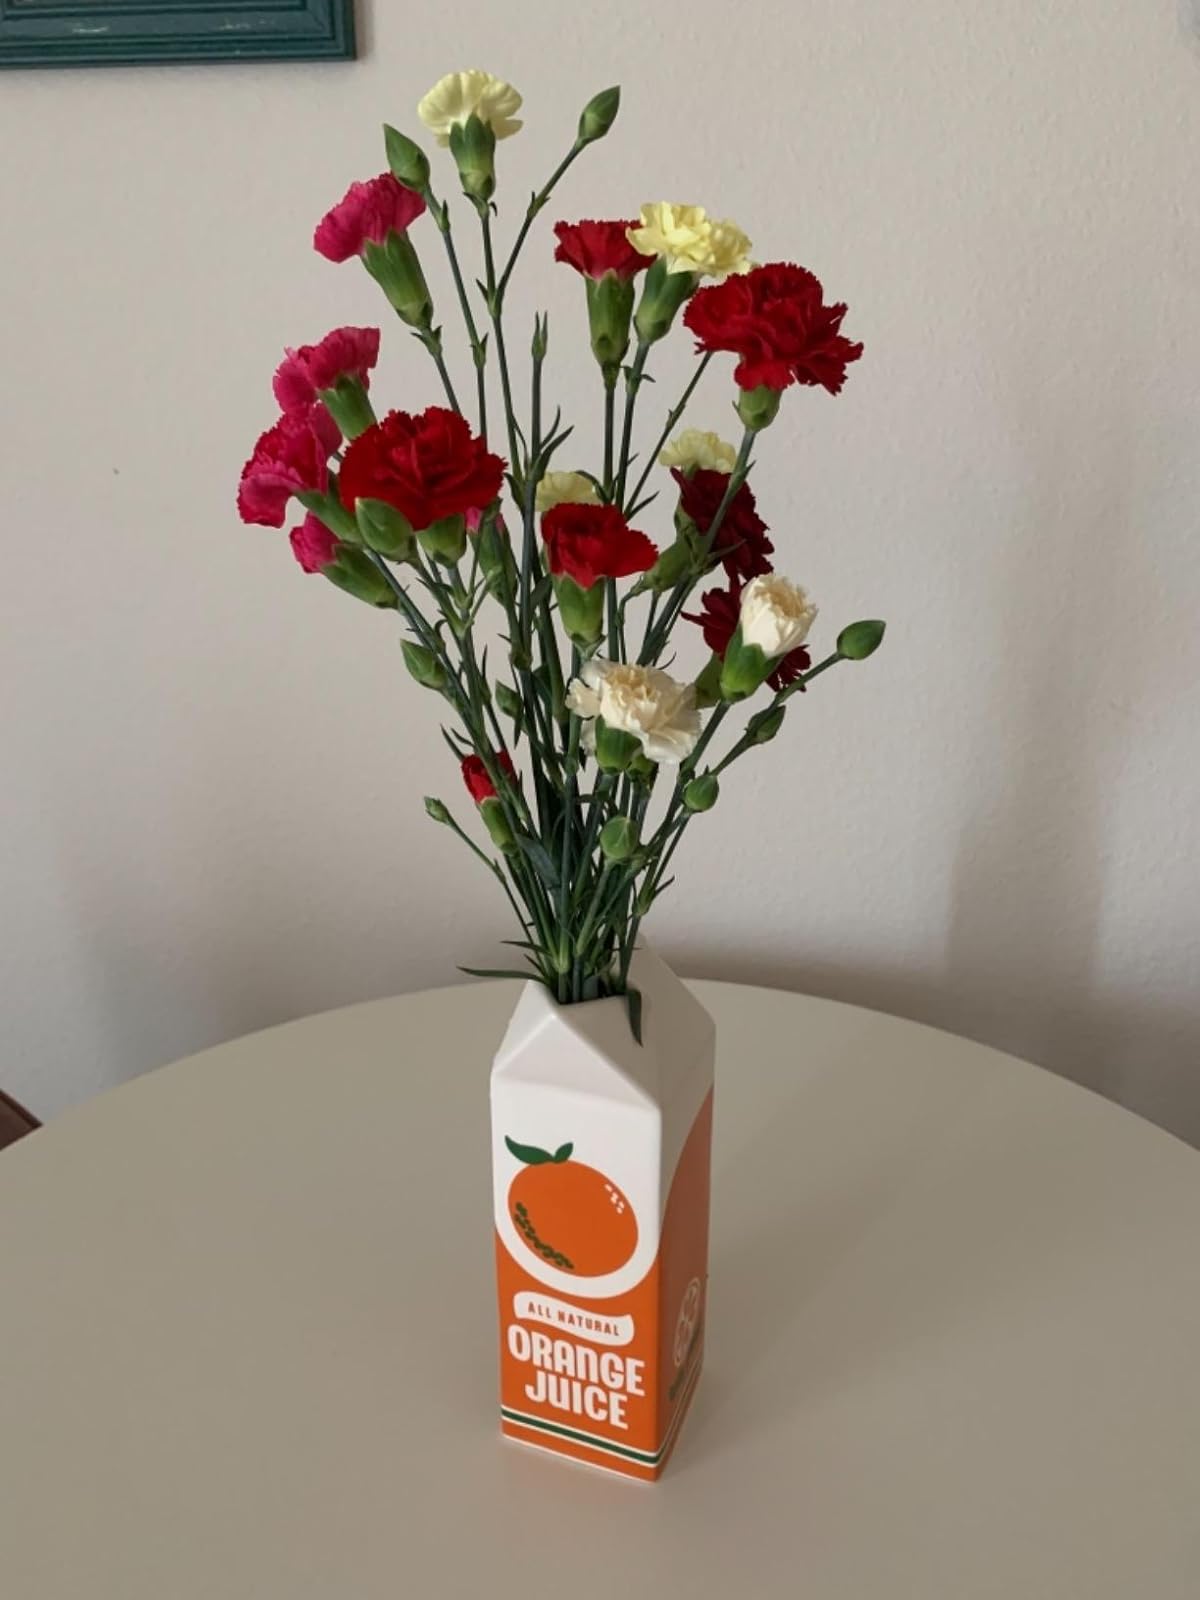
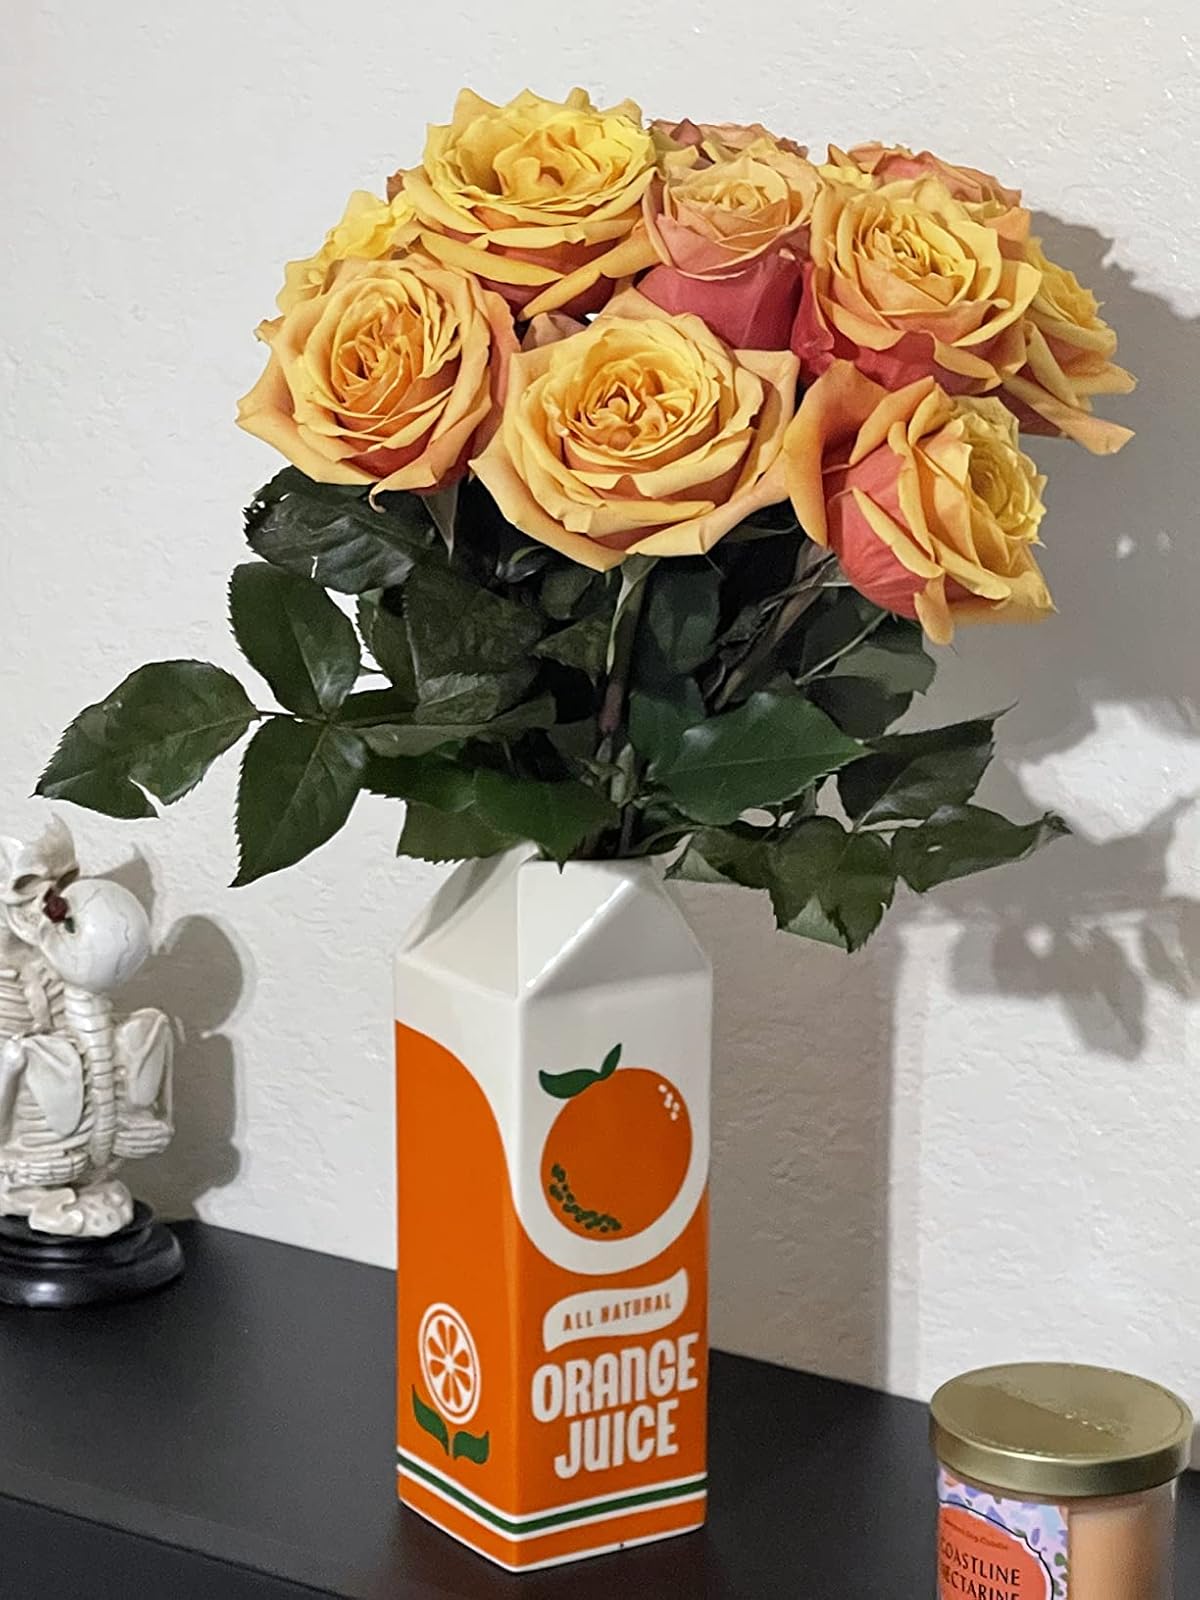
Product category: vase
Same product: yes